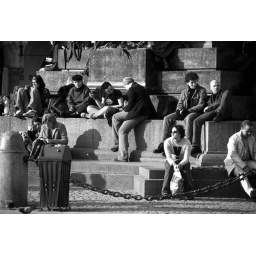
Krakau in black and white